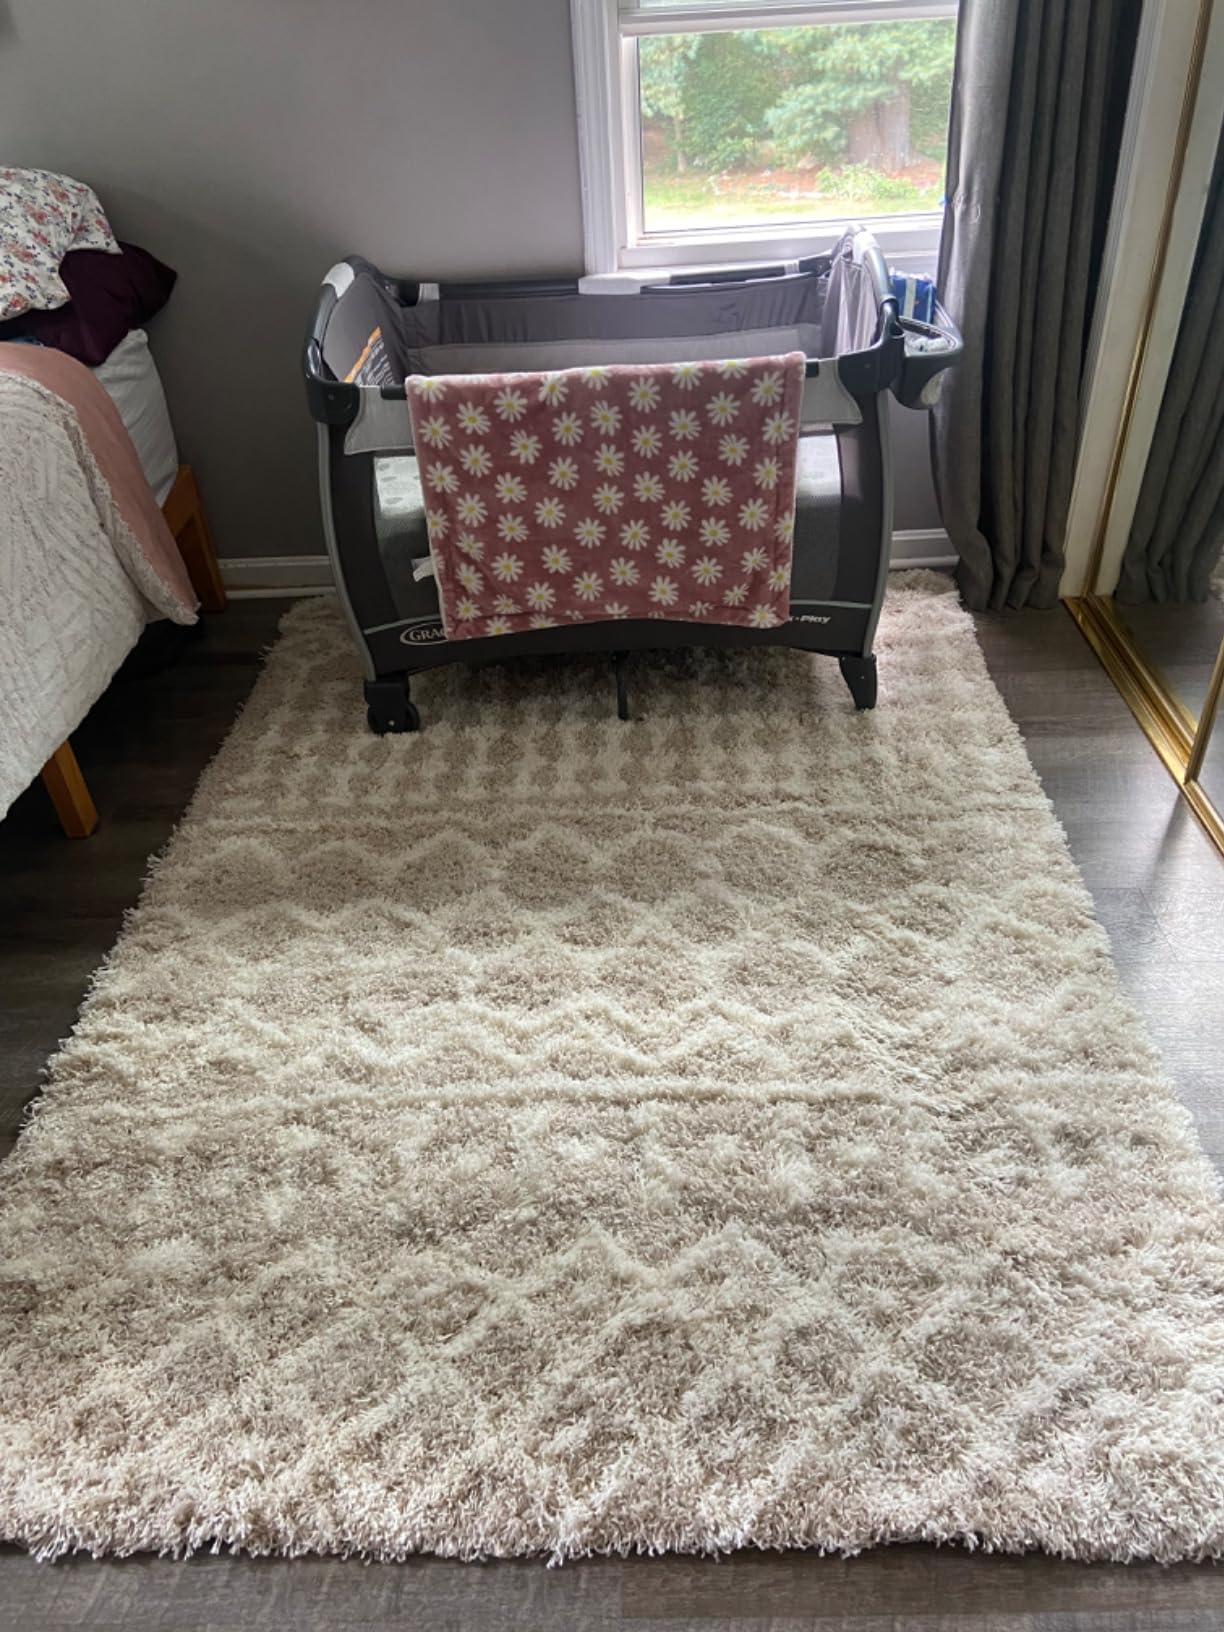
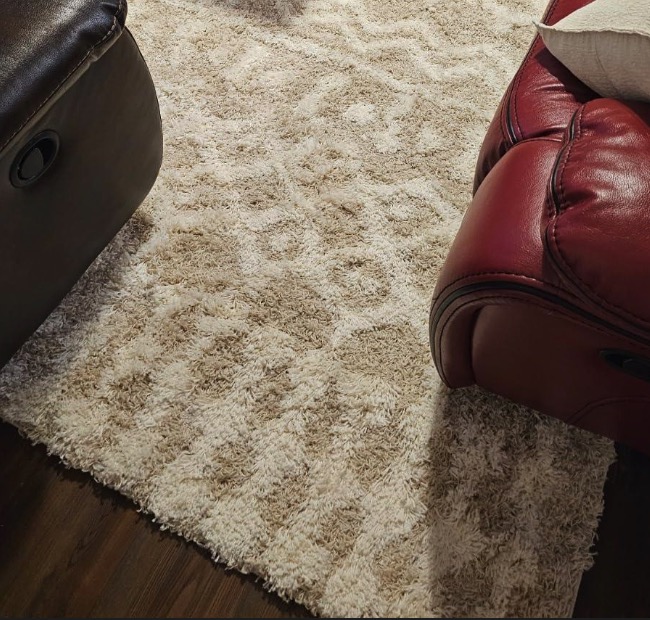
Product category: misc
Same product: yes